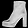
Label: Ankle boot